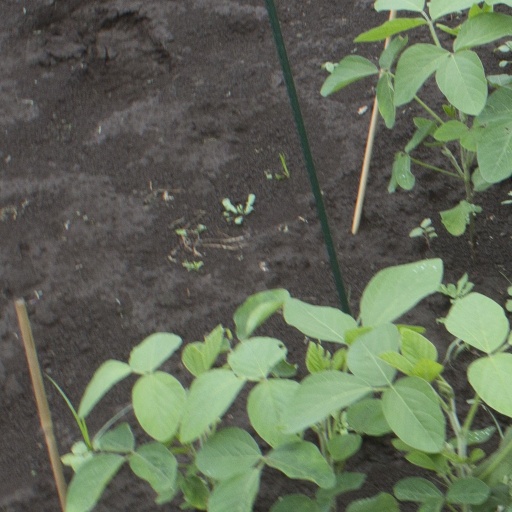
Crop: soybean